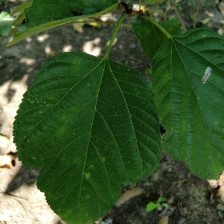
Variety: WhiteKing